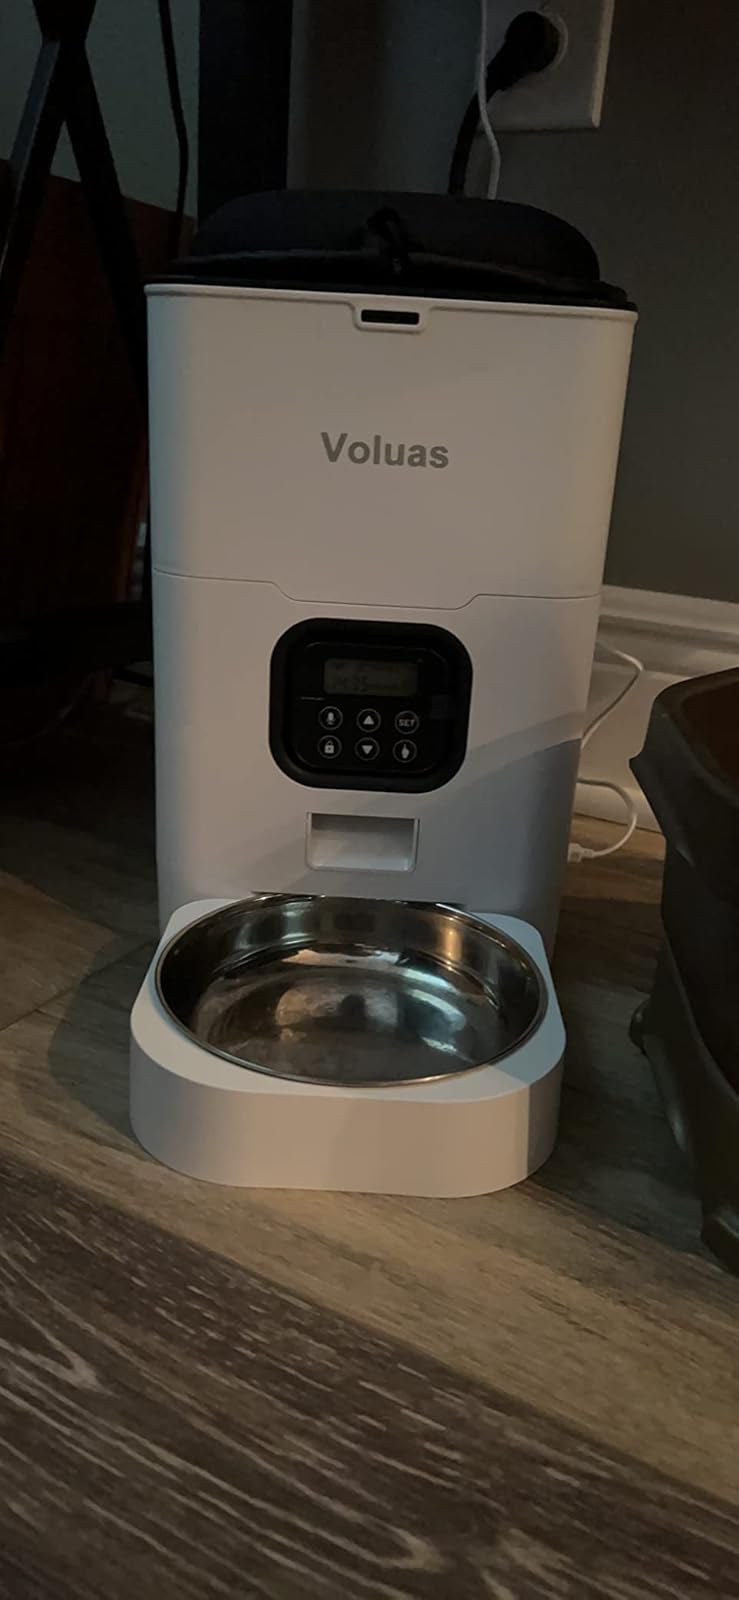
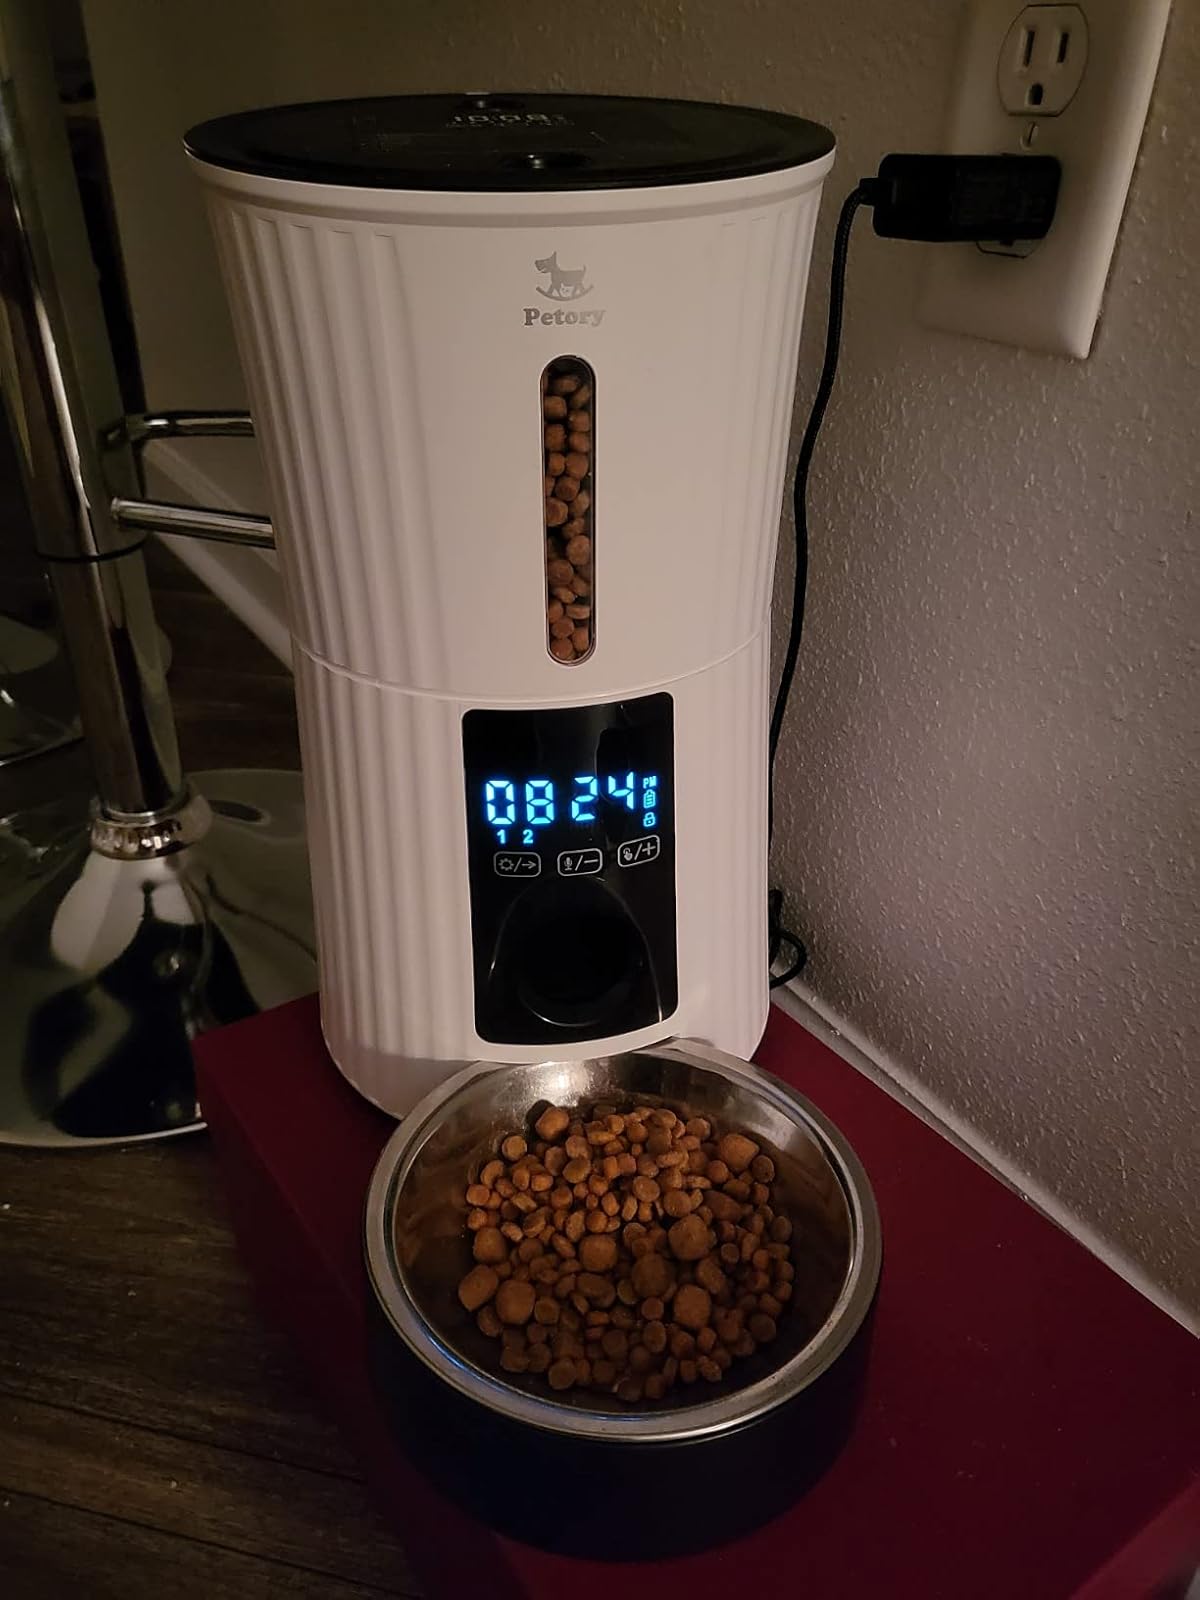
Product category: items_feeder
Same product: no